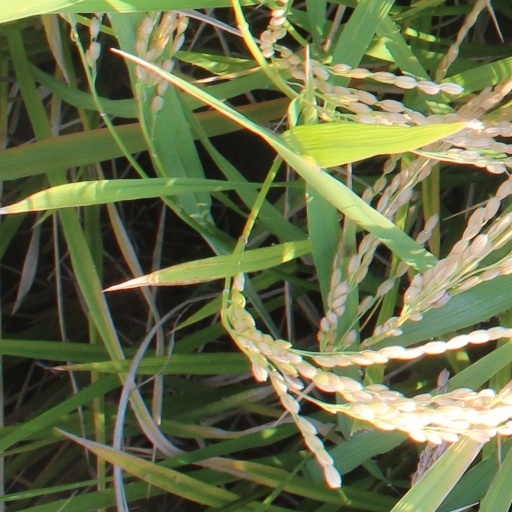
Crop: rice